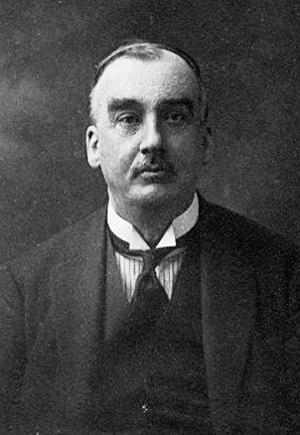
John Meade Falkner est un romancier et poète anglais, né le 8 mai 1858 à Manningford dans le Wiltshire et mort le 22 juillet 1932 à Durham. Plus connu pour son roman Moonfleet paru en 1898, il fut également un homme d'affaires talentueux, en tant que directeur de la firme d'armement Armstrong Whitworth durant la Première Guerre mondiale.